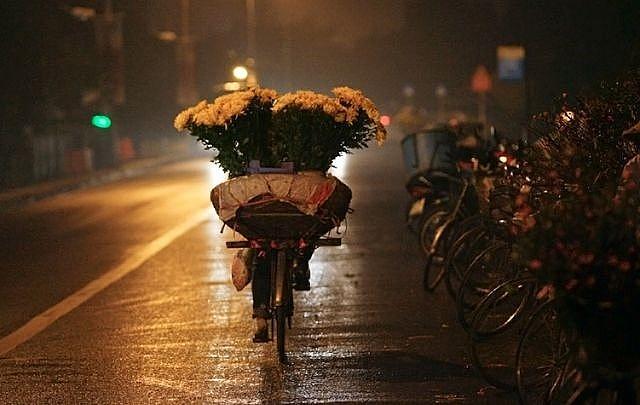
có những chiếc xe xuất hiện ở một bên đường